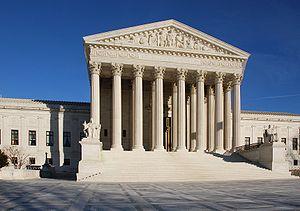
Le bâtiment de la Cour suprême abrite la Cour suprême des États-Unis. Il est situé à Washington, D.C. au 1, First Street NE, juste à l'est du Capitole.